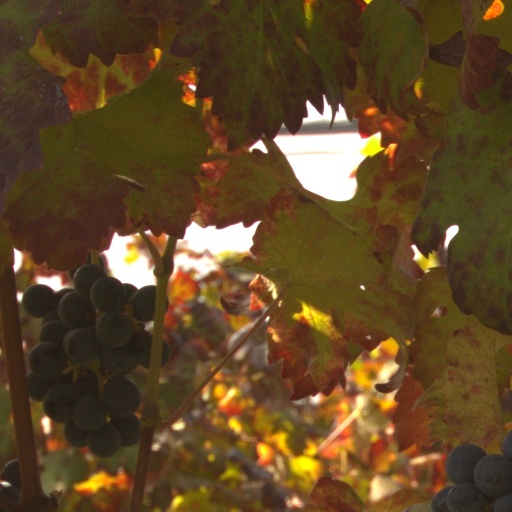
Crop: grape